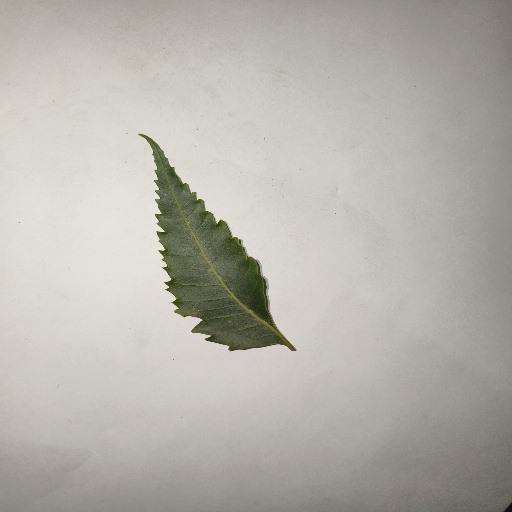
Species: Neem
Leaf condition: Healthy Leaf